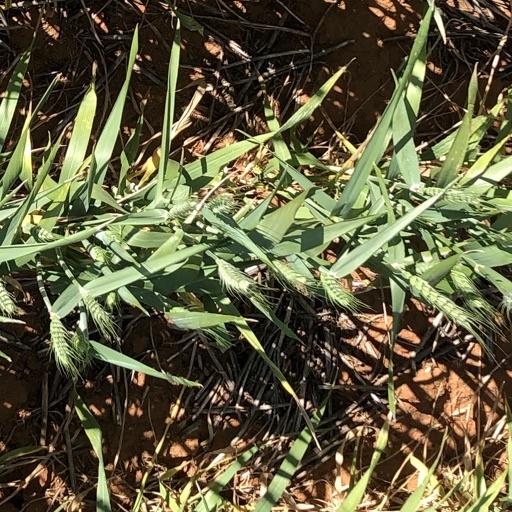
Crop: wheat